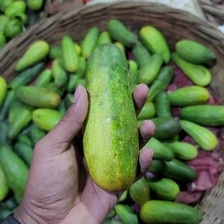
Label: cucumber